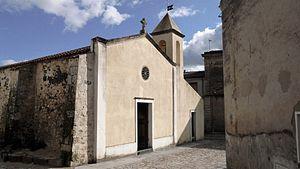
Borutta est une commune italienne de la province de Sassari dans la région Sardaigne en Italie.